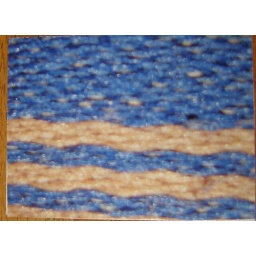
blue pillow by lvpoohbr2